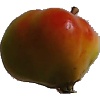
Label: Apple Red Yellow 2